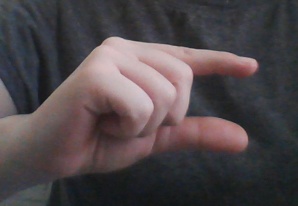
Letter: dal